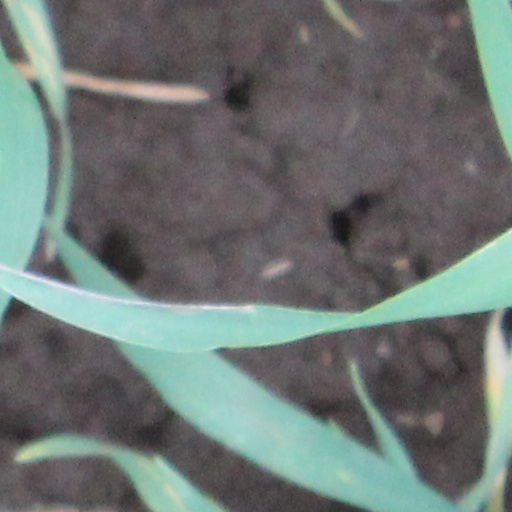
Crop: wheat